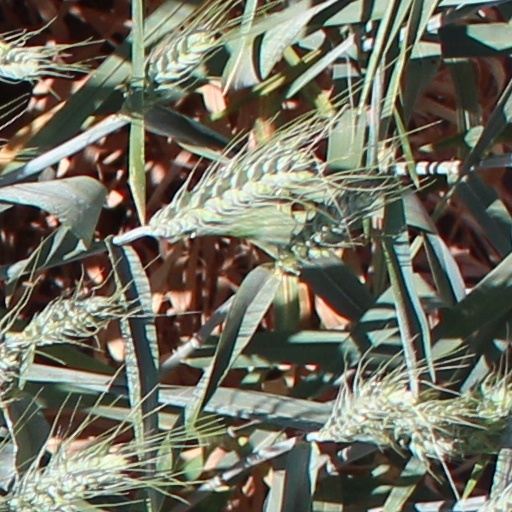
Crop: wheat